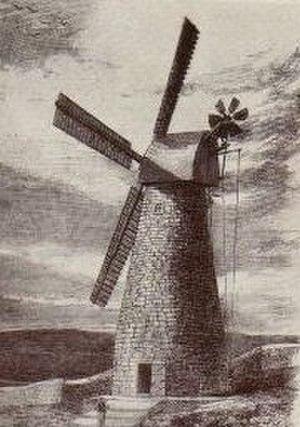
Le moulin de Montefiore est un monument historique de Jérusalem.